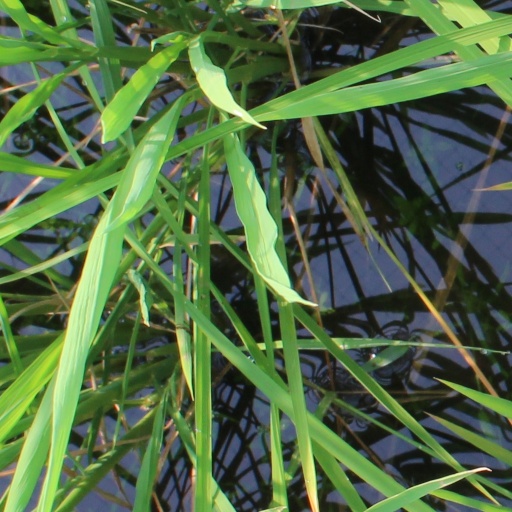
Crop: rice